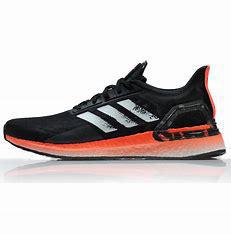
Brand: Adidas
Model: Ultraboost